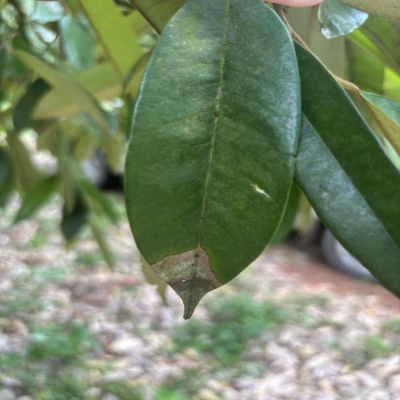
Label: Leaf_Blight